Eiger

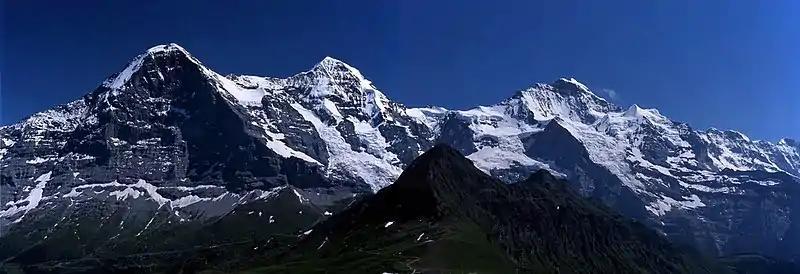
The Eiger with the Mönch and the Jungfrau

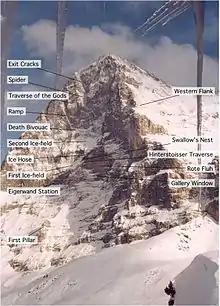
North face

The "Nordwand", German for "north wall" or "north face", is the north face of the Eiger (also known as the "Eigernordwand": "Eiger north wall" or "Eigerwand"). It is one of the three great north faces of the Alps, along with the north faces of the Matterhorn and the Grandes Jorasses (known as 'the Trilogy') and also one of the biggest sheer faces in Europe, between 1,600 m and 1,800 m (over a mile) high. The face overlooks Kleine Scheidegg and the valley of Grindelwald. At 2,866 metres inside the mountain lies the Eigerwand railway station. The station is connected to the north face by a tunnel opening at the face, which has sometimes been used to rescue climbers. The Eiger Trail, at the base of the north face, runs from Eigergletscher to Alpiglen railway stations. The approach hike to the base of the face takes less than an hour from Eigergletscher.